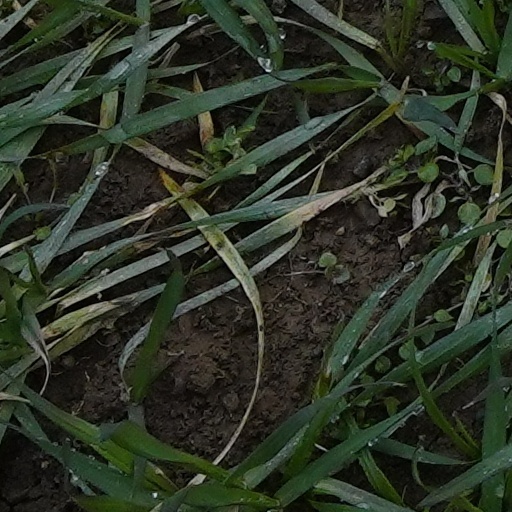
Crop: wheat